Nimslo

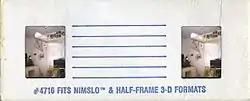
Cardboard mount used for slides taken with the Nimslo

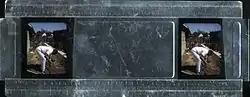
aluminum 4P, half frame mask, also known as realist closeup mask

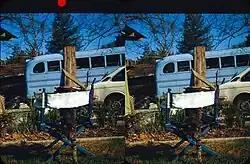
stereo pair taken with a Nimslo, note the red dot which would be green on negative film. This would normally be cropped out but was left in for illustration.

Despite the fact that Nimslo cameras are no longer produced, one can still obtain a Nimslo through various internet auction sites. In fact, the Nimslo maintains a loyal following among photography buffs. In most recent years, renewed interest in the 1981 Nimslo camera has created a growing online after-market for both the analog camera itself and Nimslo camera prints. This includes a large number of GIF images created using the Nimslo camera, which have proliferated for viewing online.